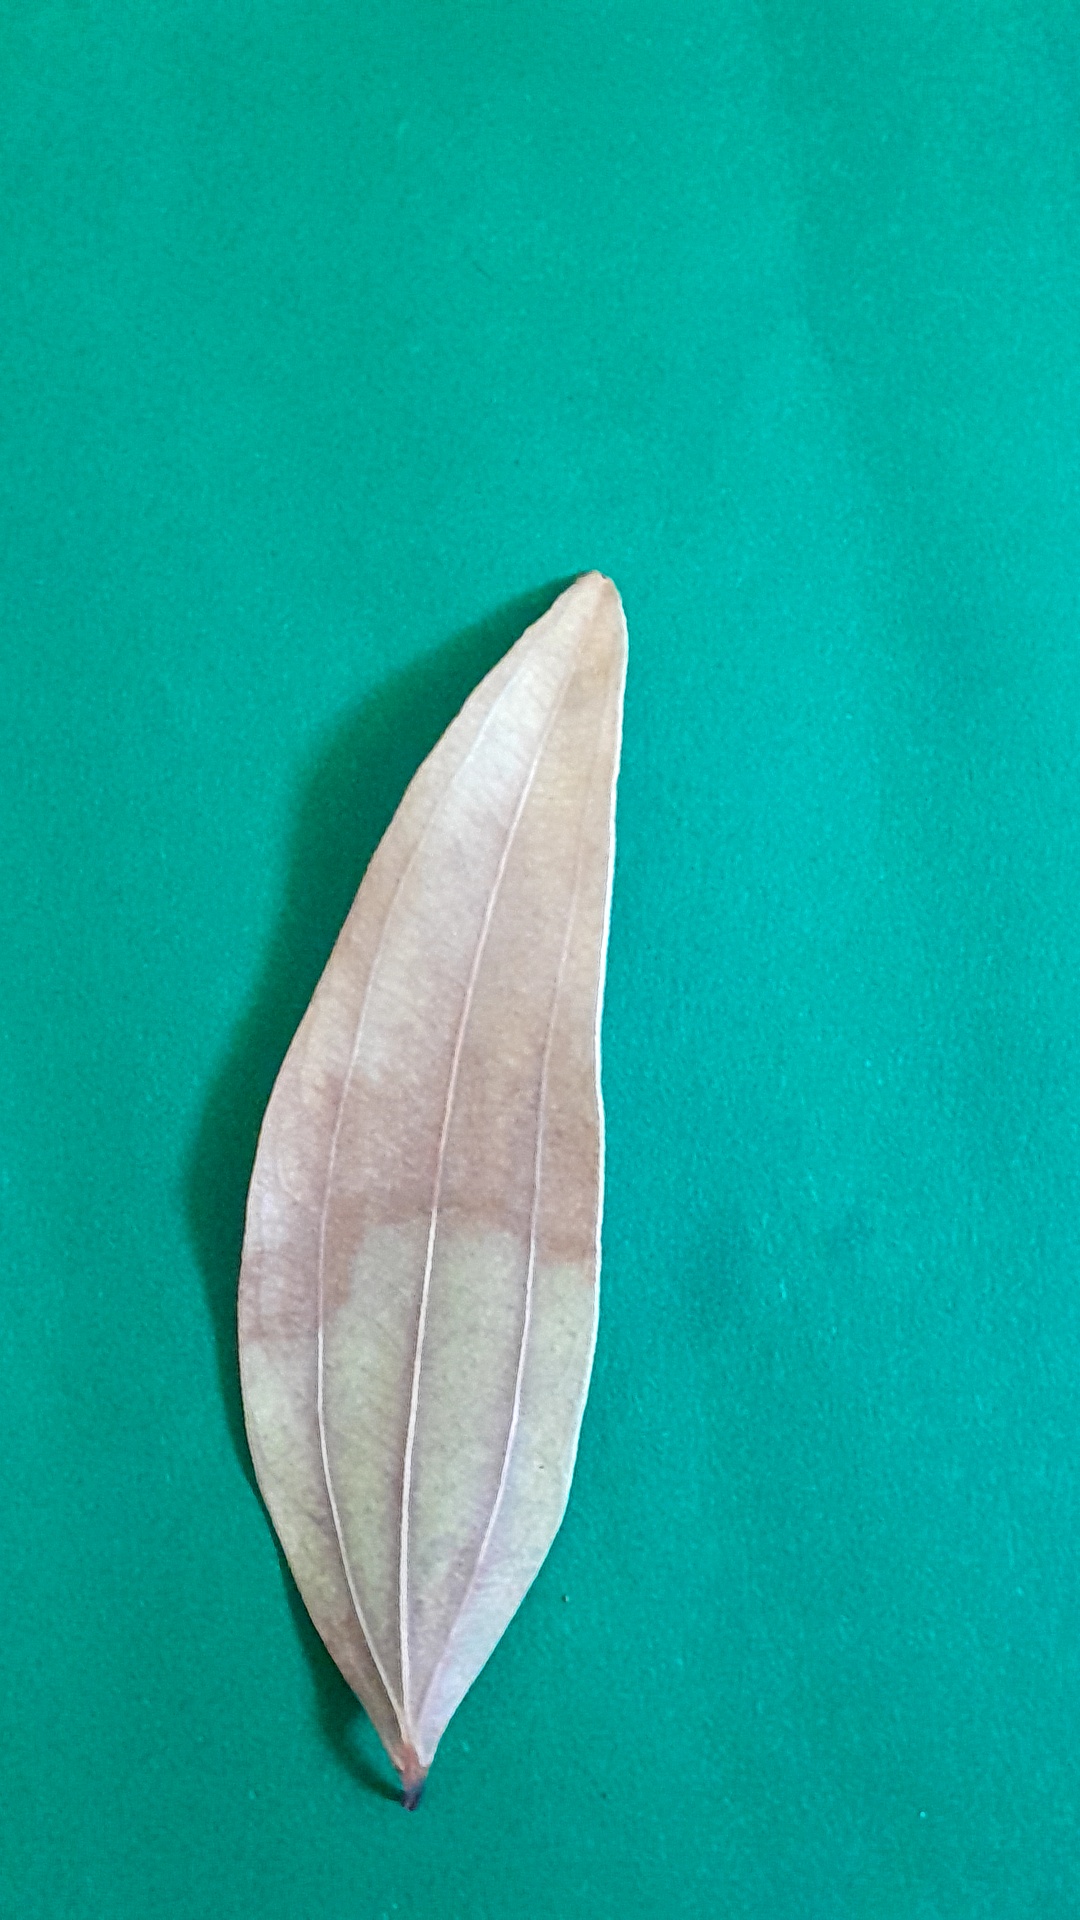
Label: Dry Leaf